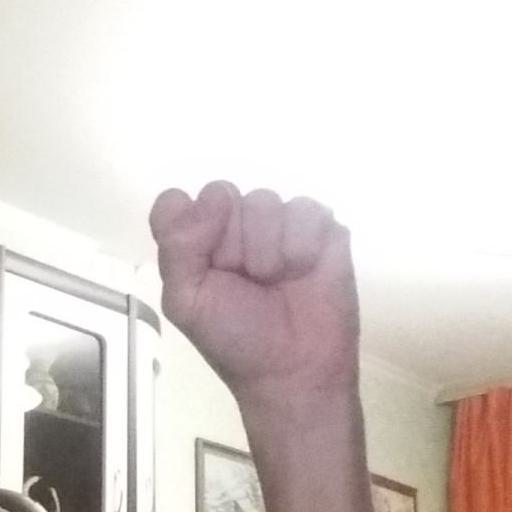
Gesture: fist